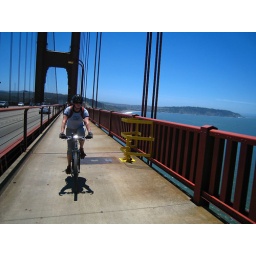
Weekend mountain bike ride over the Golden Gate Bridge and into the Marin Headlands. Weekend mountain bike ride over the Golden Gate Bridge and into the Marin Headlands